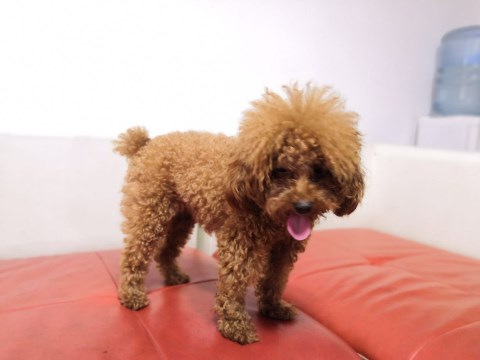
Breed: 7449-n000128-teddy